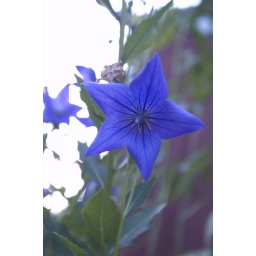
The white balance on this one is off, but I rather like the vibrant blue over the duller purple